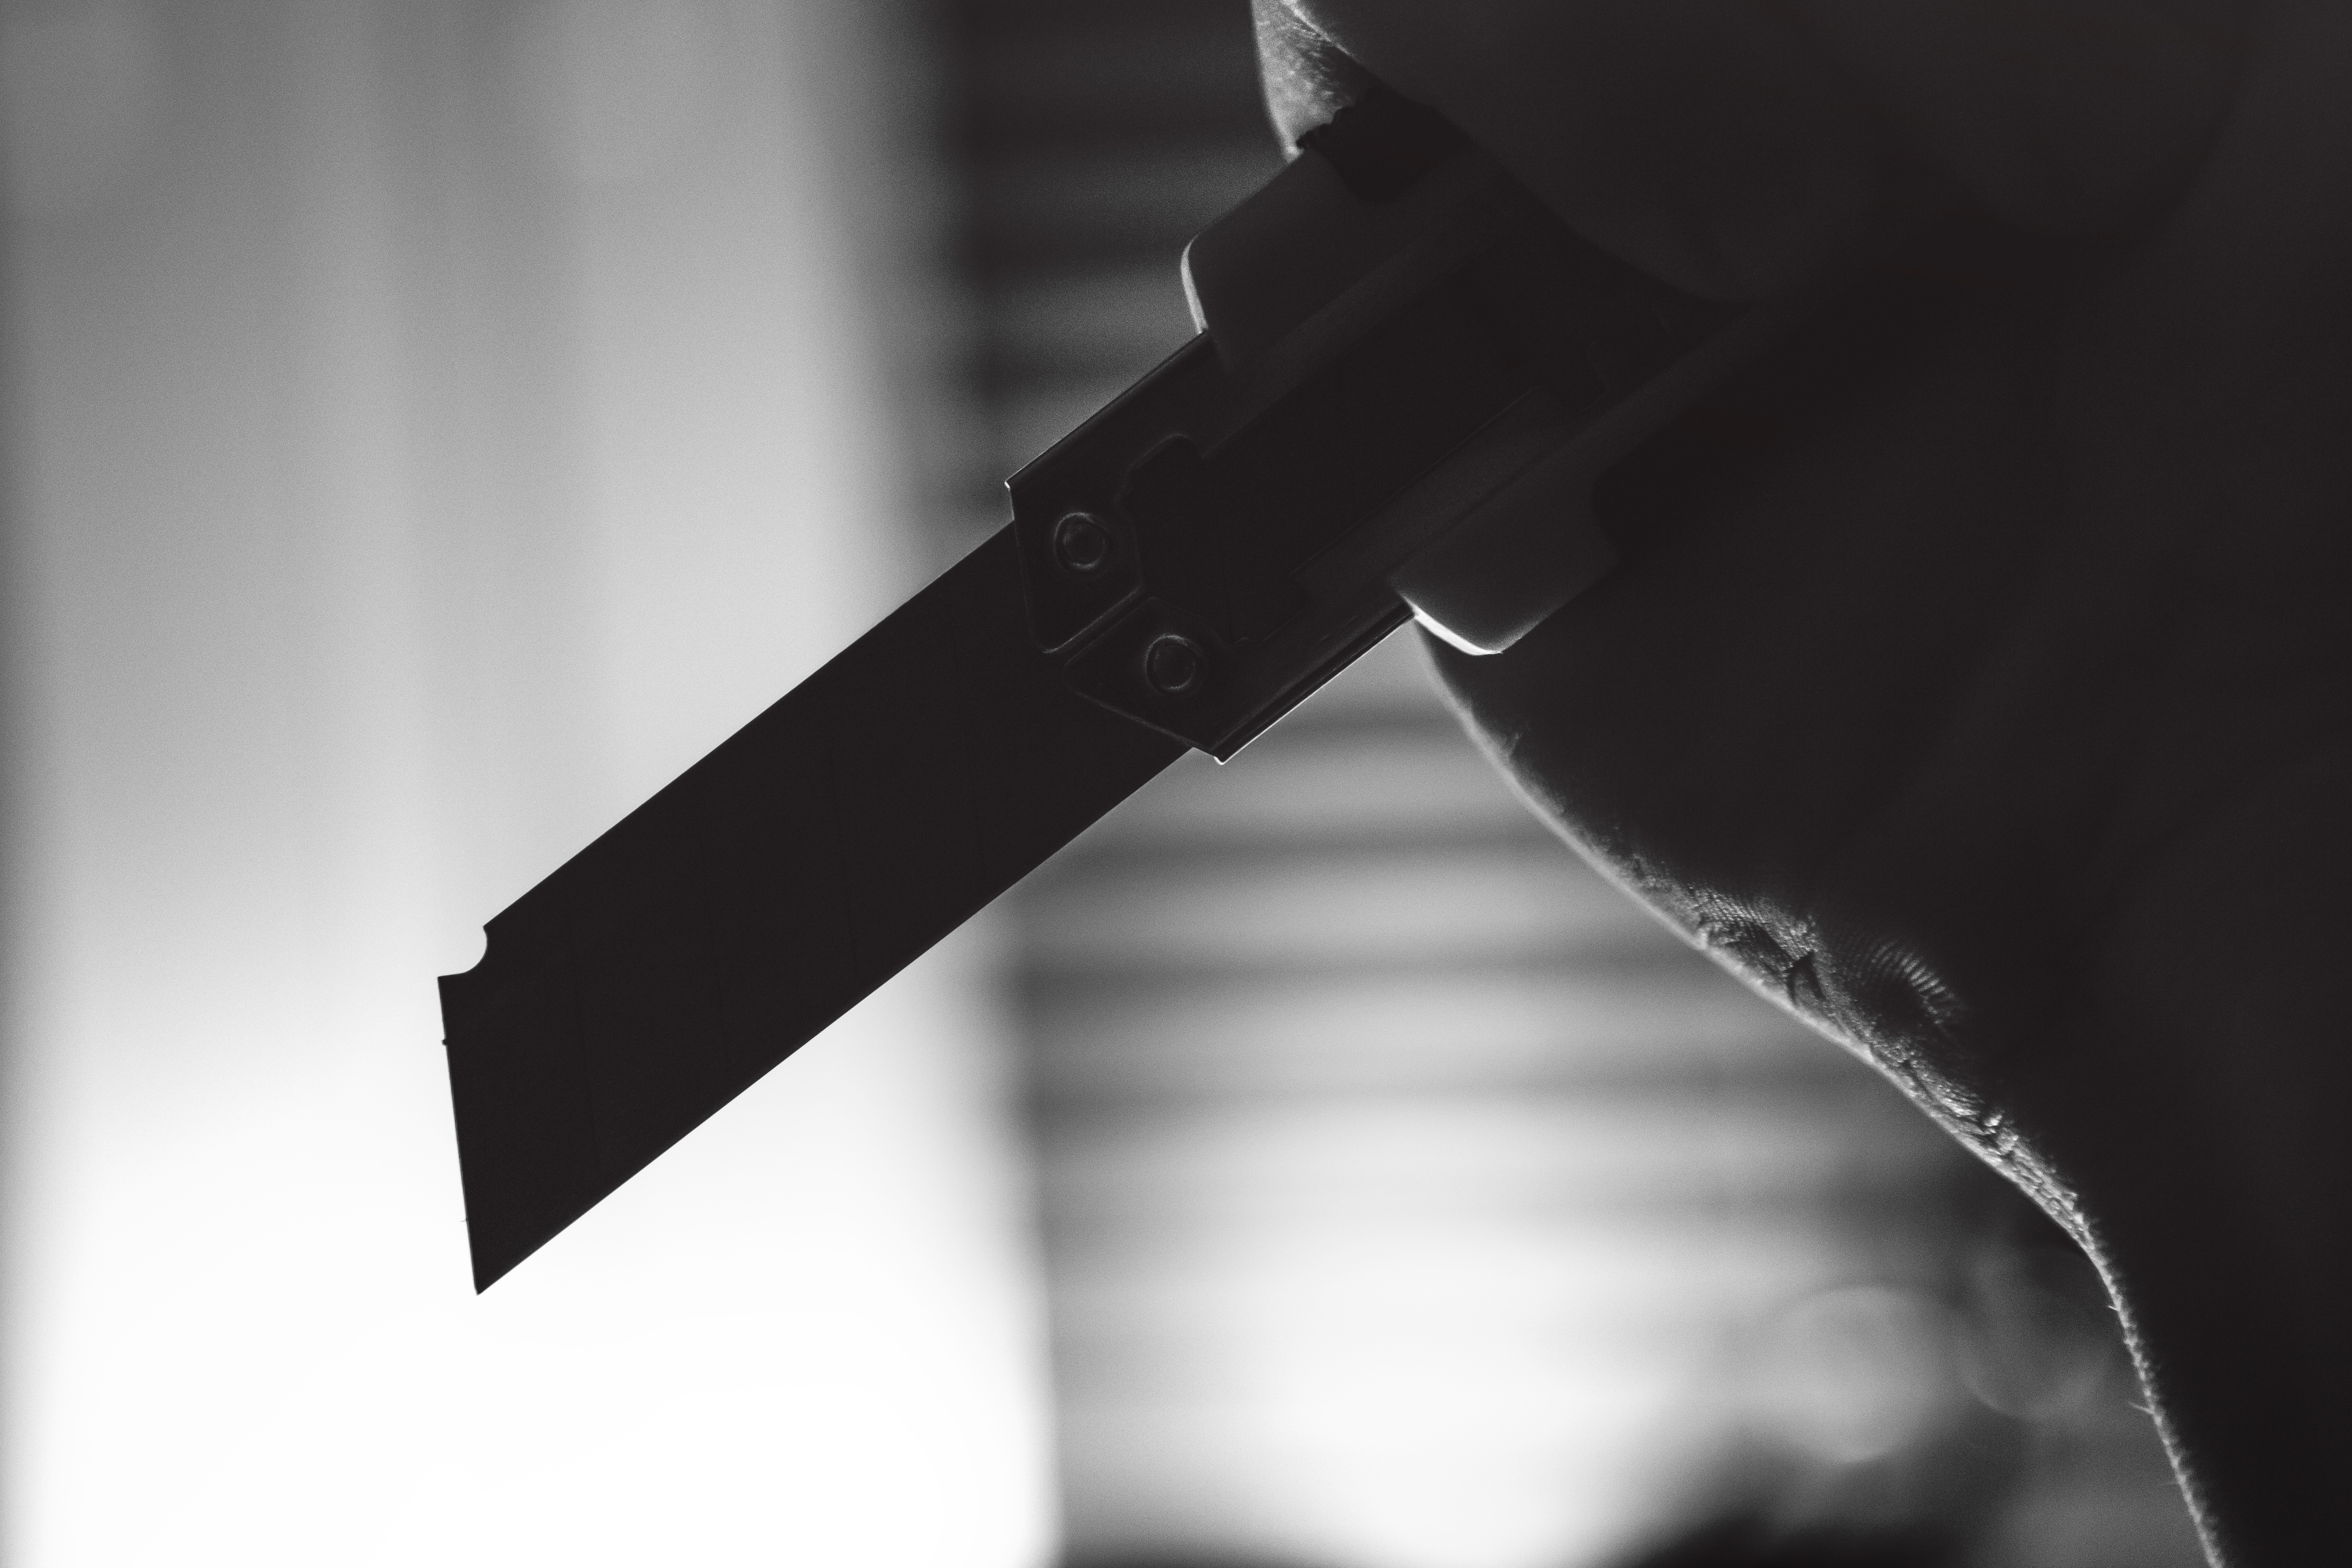
hand, utensil, sharp, light, black and white, white, photography, tool, steel, equipment, instrument, darkness, utility, black, monochrome, arm, holding, weapon, knife, handle, cut, close up, precision, crime, blade, cutter, razor, monochrome photography, retractable